129 (barge)

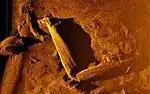
Sonar image of "129"s wreck

On October 12, 2022, the Great Lakes Shipwreck Historical Society announced that after a lengthy search, they had located "129"s wreck off Vermilion Point in of water. "129", one of eight wrecks located in 2021 by the Great Lakes Shipwreck Historical Society using side-scan sonar, was positively identified in August 2022. She was the last whaleback lost on the Great Lakes to be located. The wreck is in four to five large pieces, with several smaller pieces of wreckage also scattered on the lake bottom. "129" hit the bottom with such force that her bow sheared off, while the rest of her hull folded in on itself in the middle. The tow line is still attached at the bow. Darryl Ertel Jr., director of marine operations at the Great Lakes Shipwreck Historical Society described her wreck: "It's totally destroyed on the bottom. It's nowhere near intact. It's at least four to five big pieces and thousands of little pieces. It's just disintegrated." "129"s wreck was explored during the summer of 2022 using a remotely operated vehicle. Maritime historian and author Cris Kohl had previously described her as one of the "100 most hunted Great Lakes shipwrecks".